Orzu Iso

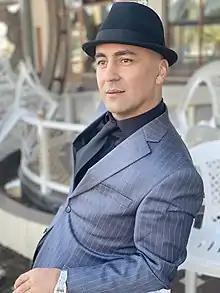

Orzu Iso (or Orzu Isoev; born 14 October 1976 in Kulab, Kulab region) is a Tajik presenter, TV and radio journalist, songwriter and blogger.